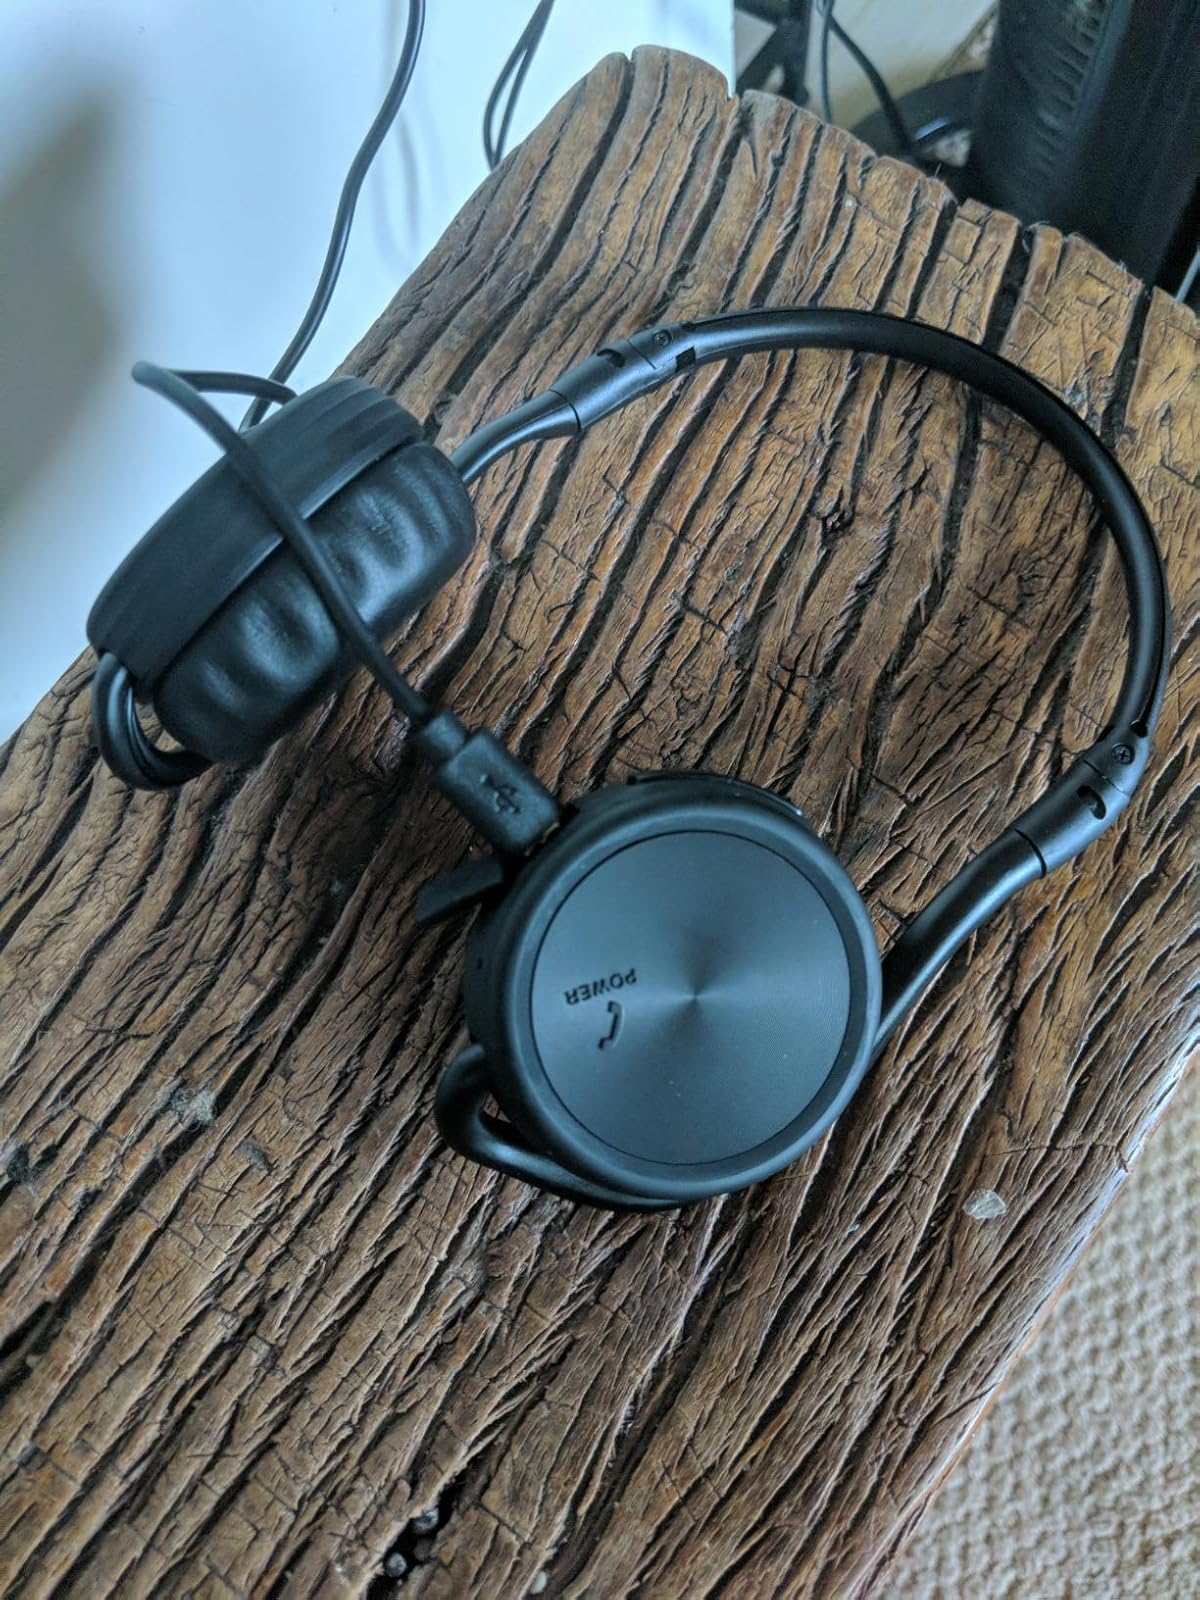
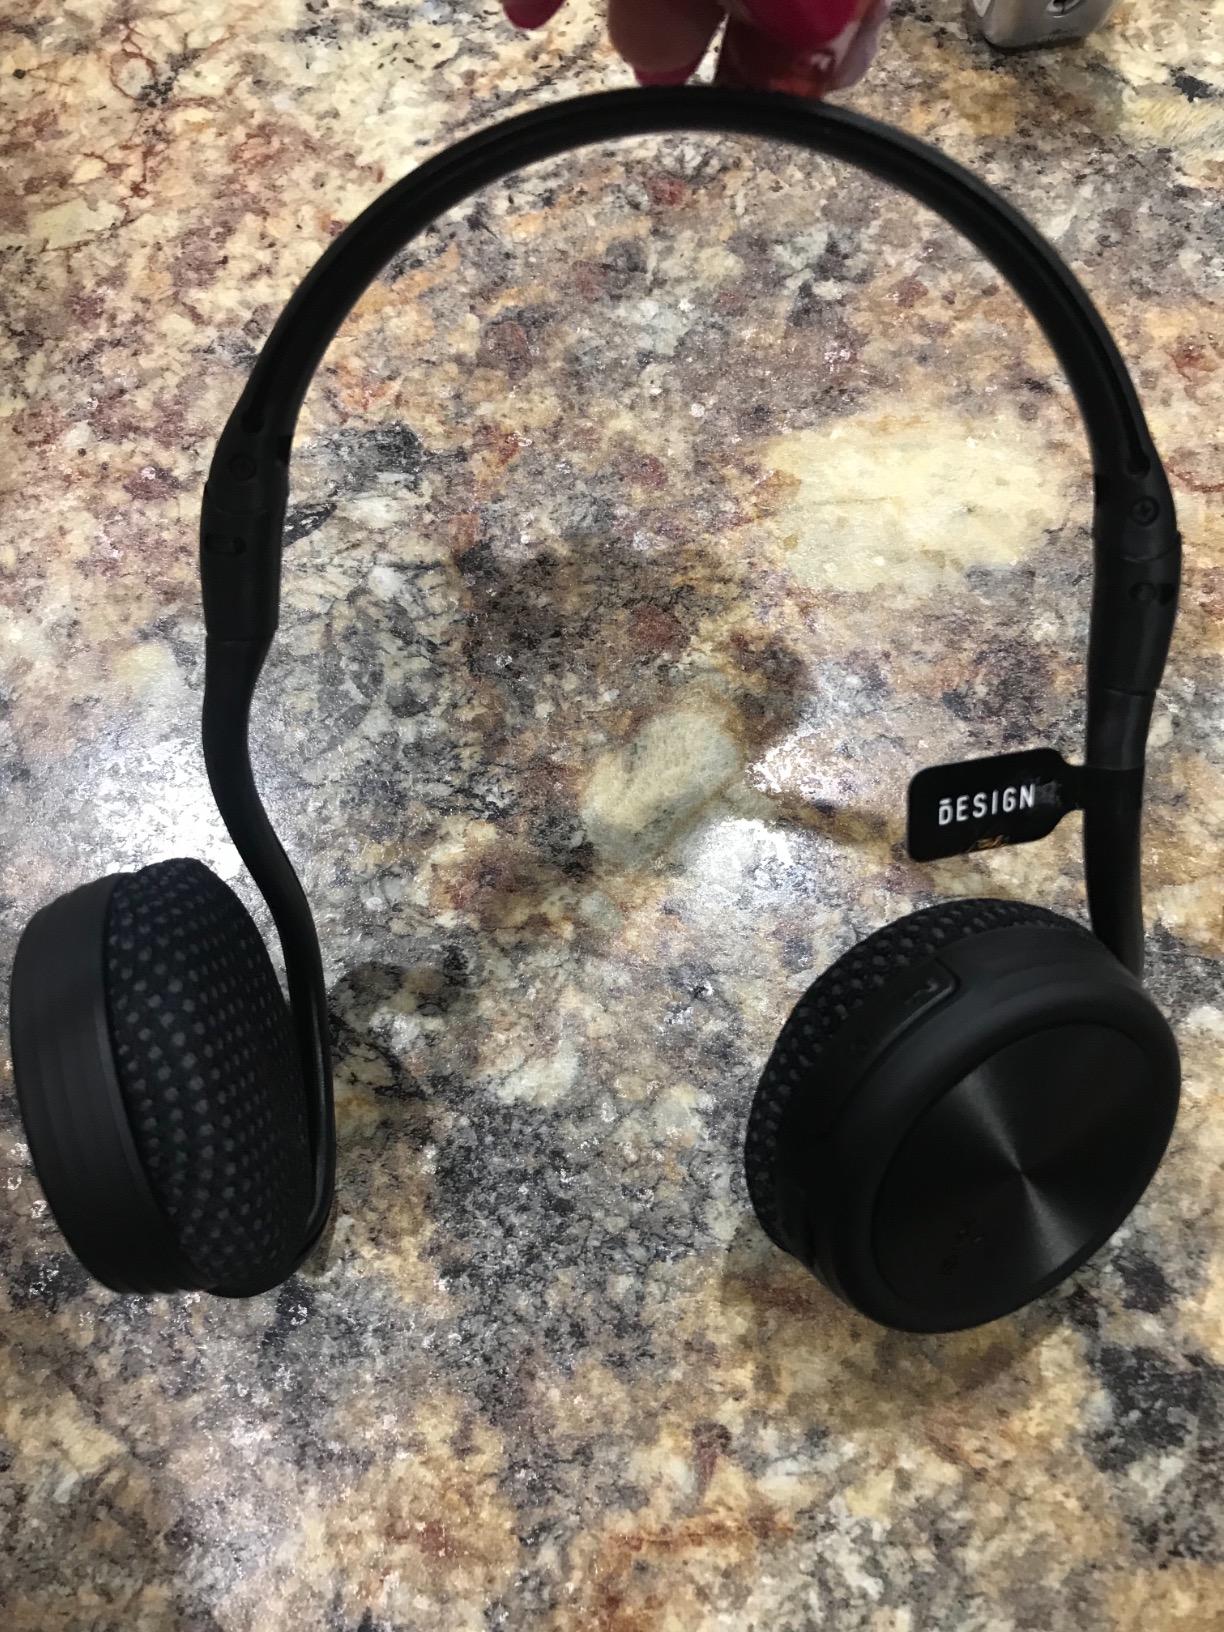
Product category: headphones
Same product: yes